Ashley Cole

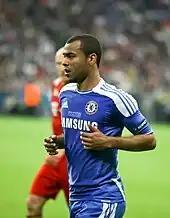
Cole playing for Chelsea during the 2012 UEFA Champions League final

In the 2011–12 season, Cole won the seventh FA Cup of his career after Chelsea beat Liverpool 2–1 in the 2012 FA Cup final. In the Champions League semi-final against Barcelona, Cole was pivotal in Chelsea's 1–0 victory which included a goal-line clearance that denied "Barça" an away goal. Cole also received praise for his role in the final against Bayern Munich on 19 May 2012, both for his defending and for scoring in the decisive penalty shoot-out as Chelsea won their first European title.